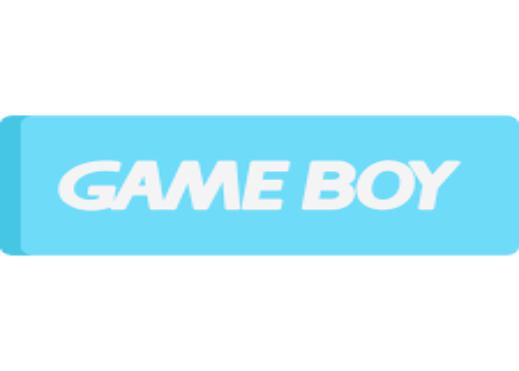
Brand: game boy
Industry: Electronic